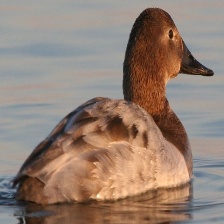
Species: CANVASBACK
Scientific name: AYTHYA VALISINERIA
ImageNet parent category: drake